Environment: real
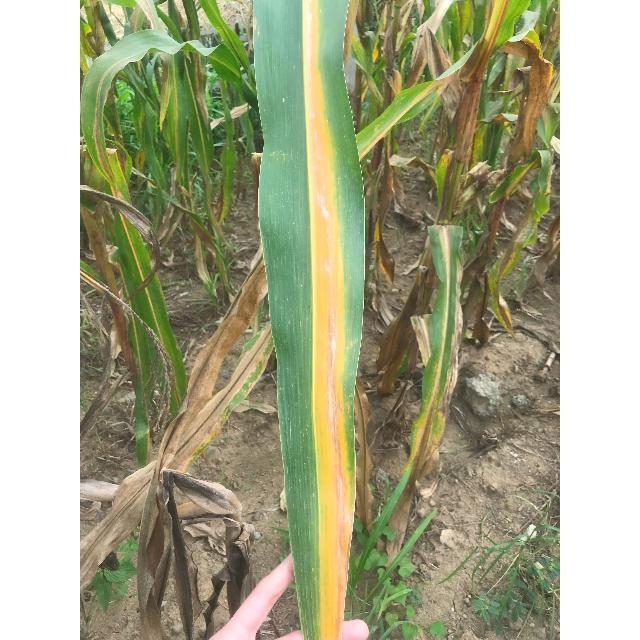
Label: nitrogen_deficiency